La Bocayna

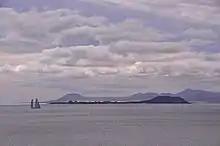
View of La Bocayna strait, with Lobos, and Fuerteventura beyond

The strait is marked by a number of lighthouses including Punta Martiño on Lobos, Pechiguera at the south western end of Lanzarote, and Tostón on the north western side of Fuerteventura.